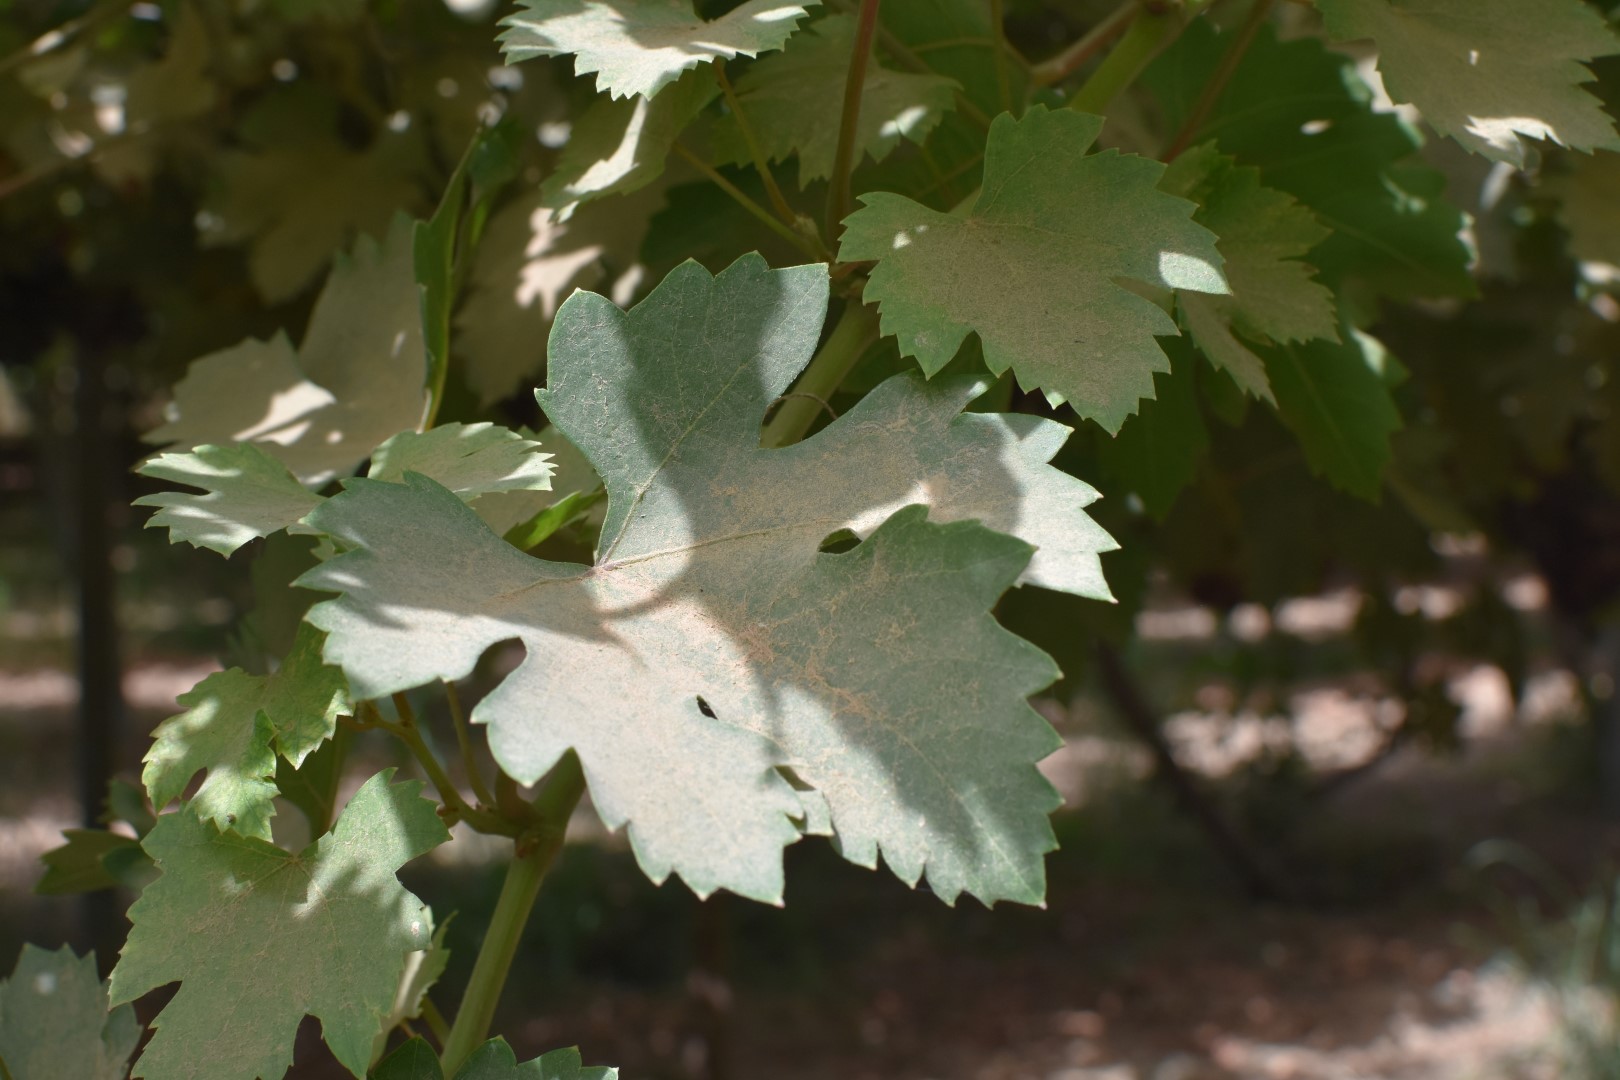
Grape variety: Riasi